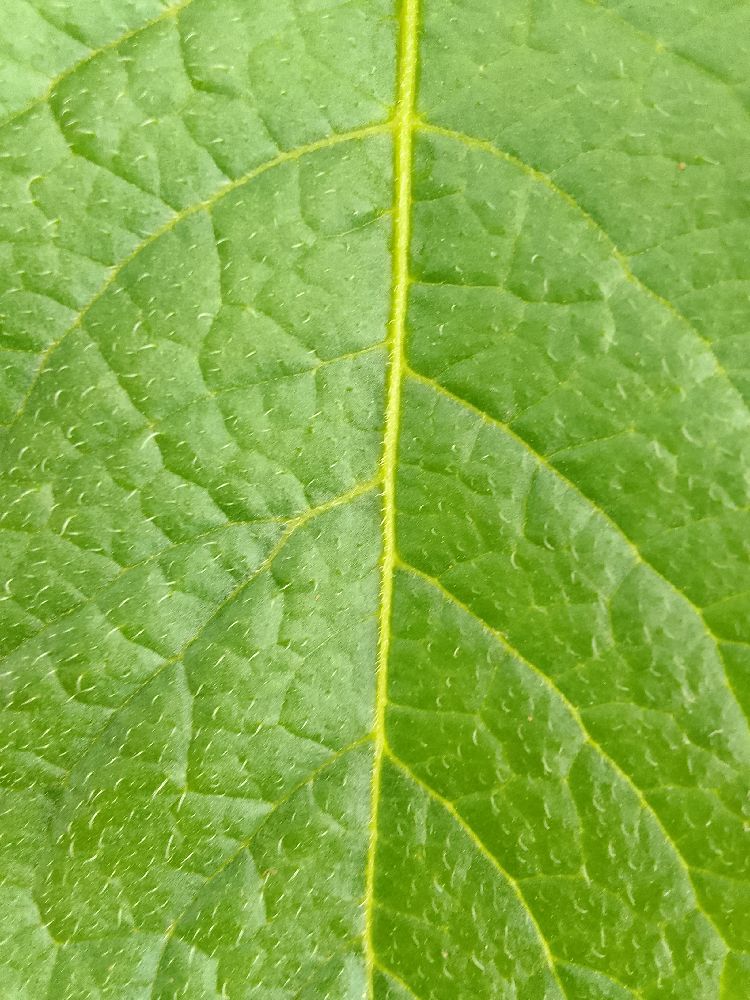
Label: Healthy